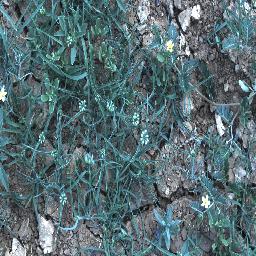
Label: negative